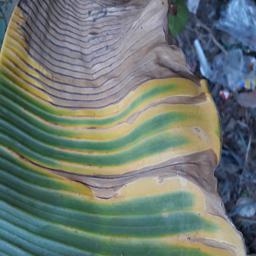
Label: POTASSIUM DEFICIENCY